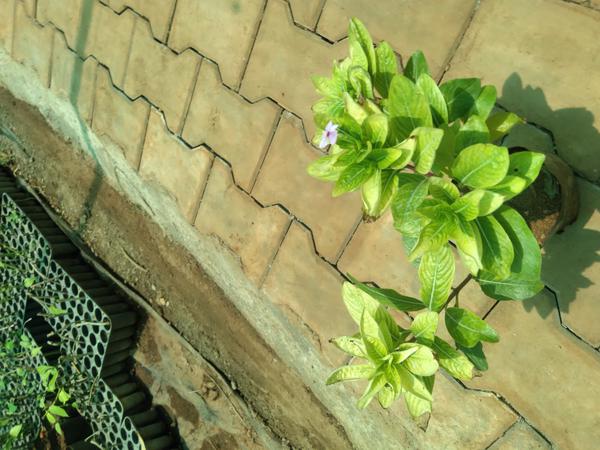
Plant: Nithyapushpa